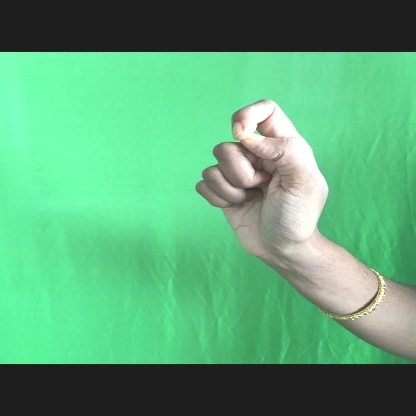
Mudra: Kapith